William II of England

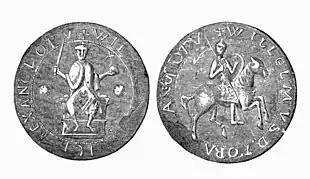
Engraving of the Great Seal of William II

The division of William the Conqueror's lands into two parts upon his death presented a dilemma for those nobles who held land on both sides of the English Channel. Since the younger William and his brother Robert were natural rivals, these nobles worried that they could not hope to please both of their lords, and thus ran the risk of losing the favour of one ruler or the other, or both. The only solution, as they saw it, was to unite England and Normandy once more under one ruler. The pursuit of this aim led them to revolt against William in favour of Robert in the Rebellion of 1088, under the leadership of the powerful Bishop Odo of Bayeux, who was a half-brother of William the Conqueror. As Robert failed to appear in England to rally his supporters, William won the support of the English with silver and promises of better government, and defeated the rebellion, thus securing his authority. In 1091 he invaded Normandy, crushing Robert's forces and forcing him to cede a portion of his lands. The two made up their differences and William agreed to help Robert recover lands lost to France, notably Maine. This plan was later abandoned, but William continued to pursue a ferociously warlike defence of his French possessions and interests to the end of his life, exemplified by his response to the attempt by Elias de la Flèche, Count of Maine, to take Le Mans in 1099.